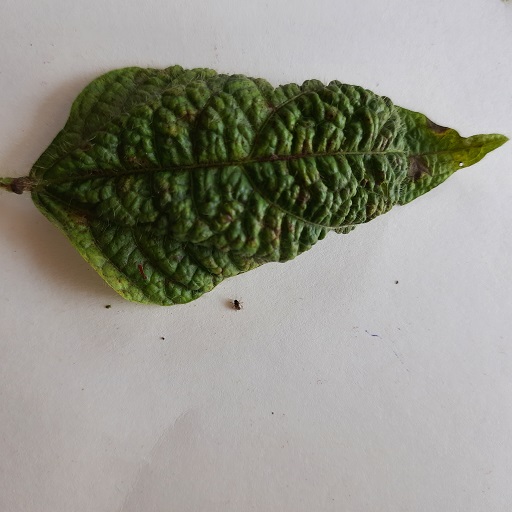
Label: Leaf Crinckle